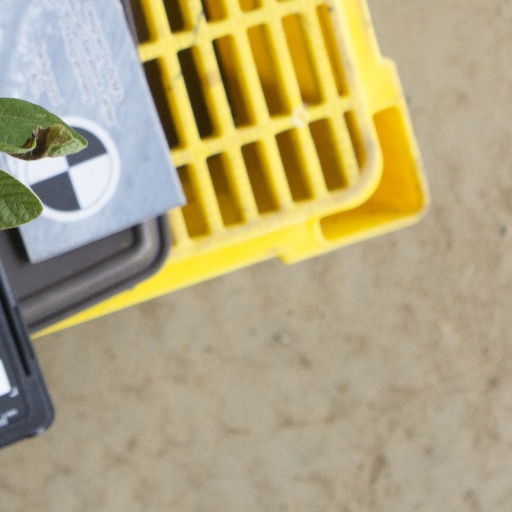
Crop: soybean